Mary Leapor

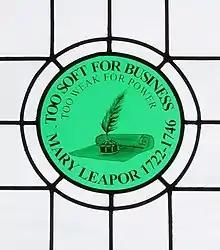
The "Mary Leapor window" in Brackley Town Hall

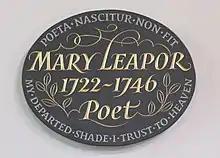
The "Mary Leapor Memorial" in the Lady Chapel of St Peter's Church Brackley

After the "centuries of neglect" recognised by Prof. John Clarke ("Yesterday's Brackley", Barracuda Books, 1990) in a chapter about Mary, a window, inspired by her work and based on a design by a local resident Carolyn Hunter, was created by stained-glass artist Rachael Aldridge and installed on the first floor of the newly refurbished Brackley Town Hall in 2018.